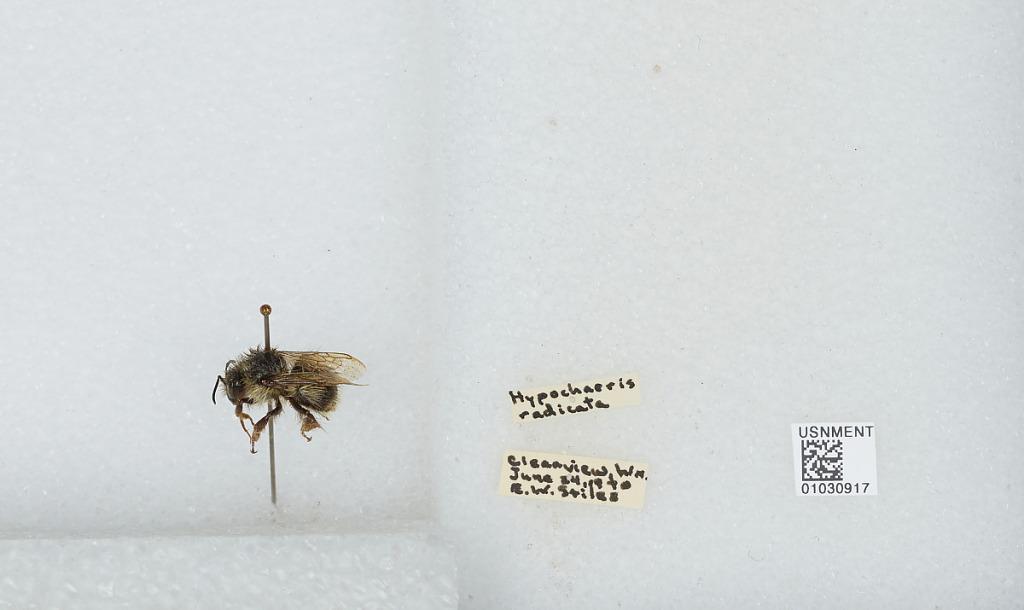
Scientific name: Bombus (Pyrobombus) mixtus Cresson
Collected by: E. Stiles
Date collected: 1970-6-24
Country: United States
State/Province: Washington
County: Snohomish
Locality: Clearview
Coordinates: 47.8292, -122.145